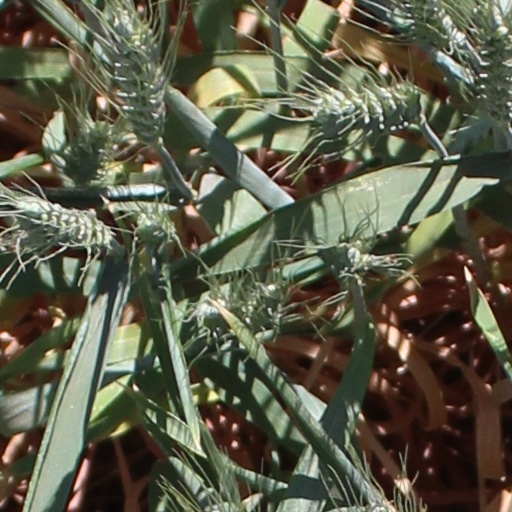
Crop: wheat